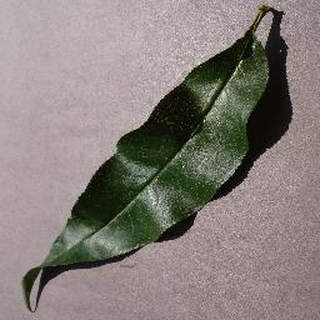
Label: healthy_peach